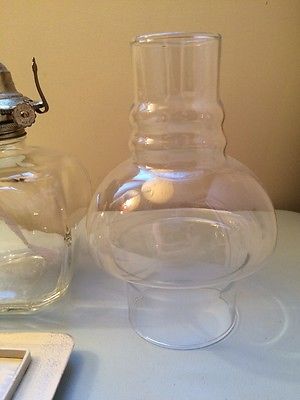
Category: lamp